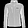
Label: Coat